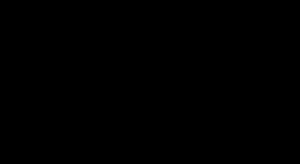
Un acide aminé est un acide carboxylique qui possède également un groupe fonctionnel amine. De tels composés organiques ont donc à la fois un groupe carboxyle –COOH et un groupe amine, par exemple une amine primaire –NH₂ ou une amine secondaire –NH–. Dans le monde vivant, on connaît environ 500 acides aminés, dont environ 149 sont présents dans les protéines. Ces acides aminés peuvent être classés de nombreuses manières différentes : on les classe ainsi souvent en fonction de la position du groupe amine par rapport au groupe carboxyle en distinguant par exemple les acides α-aminés, β-aminés, γ-aminés ou δ-aminés ; on peut également les classer en fonction de leur polarité, de leur point isoélectrique ou de leur nature aliphatique, aromatique, cyclique ou à chaîne ouverte, voire de la présence de groupes fonctionnels autres que le carboxyle et l'amine qui définissent cette classe de composés.